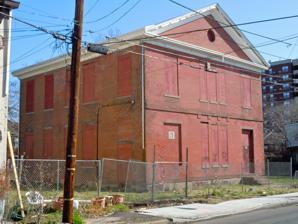
Building: Higbee Street School
Country: United States of America
Year built: 1857
United States historic place Higbee Street School U.S. National Register of Historic Places New Jersey Register of Historic Places Location in Mercer County, New Jersey Show map of Mercer County, New Jersey Higbee Street School (New Jersey) Show map of New Jersey Higbee Street School (the United States) Show map of the United States Location 20 Bellevue Avenue, Trenton, New Jersey Coordinates 40°13′32″N 74°46′07″W / 40.2255°N 74.7685°W / 40.2255; -74.7685 Area 1 acre (0.40 ha) Built 1857 Architect Evernham and Hill Architectural style Greek Revival NRHP reference No. 95000409 NJRHP No. 2799 Significant dates Added to NRHP April 14, 1995 Designated NJRHP March 3, 1995 Higbee Street School is located in Trenton , Mercer County , New Jersey , United States. The building was built in 1857 and was added to the National Register of Historic Places on April 14, 1995. The Higbee Street School is a brick Greek Revival building constructed in 1857. This building was the first school built specifically for the free public education of African American children in the City of Trenton. The building itself marked a departure from previous schools, following the design concepts of 19th-century education reformers. It is probably one of the first African American schools to embody those innovations. See also National Register of Historic Places listings in Mercer County, New Jersey References